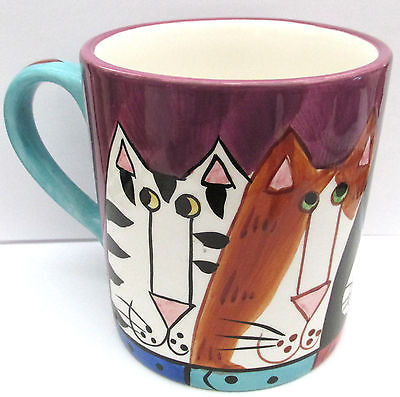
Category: mug